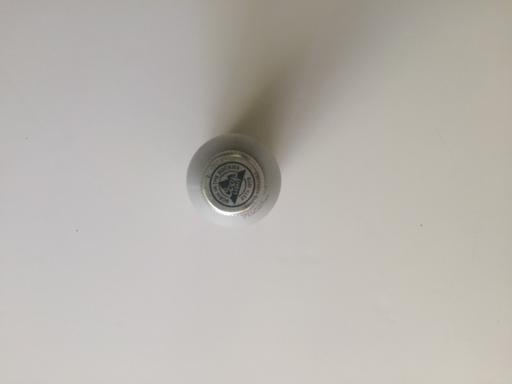
Waste category: metal